Aulac, New Brunswick

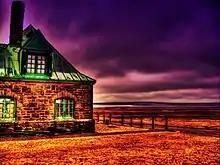
The Fort Beausejour Visitor Center overlooks the historically significant Tantramar Marsh at Aulac, New Brunswick

Aulac became strategically important for French military forces during the 18th century after ceding what is now peninsular Nova Scotia to Britain in the 1713 Treaty of Utrecht; the words describing the boundary of Acadia (then including all of Nova Scotia, New Brunswick, Cape Breton Island, Prince Edward Island, the Gaspé Peninsula, Anticosti Island and part of eastern Maine) were sufficiently vague as to permit France to establish the Missaguash River as the boundary between Britain's new colony and New France. During Father Le Loutre's War, British military forces constructed a log stockade on the Fort Lawrence Ridge, 3 km to the south of Aulac, naming their facility Fort Lawrence, which was promptly answered by the French construction of Fort Beauséjour at the western end of the Aulac Ridge, overlooking the Cumberland Basin of the Bay of Fundy.